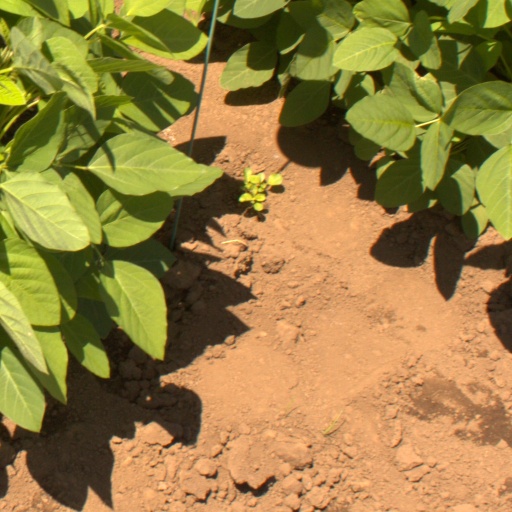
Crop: soybean